Drumaleague Lough

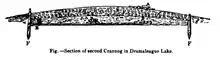
Illustrated section of Drumaleague Crannog two.

Drumaleague crannog number two measured in diameter. The annexed section conveys a good example of the flooring of an oblong house for this type of crannog, surrounded by a regular circular enclosure formed of a single row of oak stakes F, F; and being in diameter. The upper stratum B, consisted of horizontal logs of alder, reposing upon a black peaty surface; the logs were in diameter, completely water soaked and rotten: this stratum of timber was deep. A, a heap of stones with marks of fire on them, and two other hearths were found in different parts of the island. G, the lower stratum of decayed and blackened sticks and branches of all descriptions lying in every direction : this layer extended as far as it was pierced in the examination, viz., about 1.2 cm, but was evidently of greater depth. D, D, two heaps of stones found in the lower stratum. E, the kitchen midden, in which was a large quantity of bones of deer, swine, oxen, &c., that lay 1.2 cm below the surface.